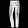
Label: Trouser